Indian Education for All

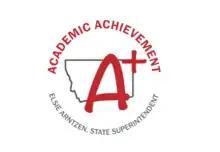
Logo of Indian Education For All, Montana State

The one hundred delegates of the Montana constitutional convention enshrined in the newly drafted constitution for the state the principle that educational institutions in the state should commit to presenting their students with a curriculum that would expand and fortify students' understanding of American Indian history, both within and without the state of Montana.